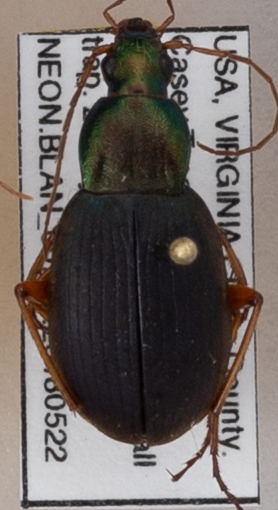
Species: Chlaenius aestivus
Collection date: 2018-05-22
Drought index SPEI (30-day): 1.69
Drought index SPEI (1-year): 0.26
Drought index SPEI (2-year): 0.642